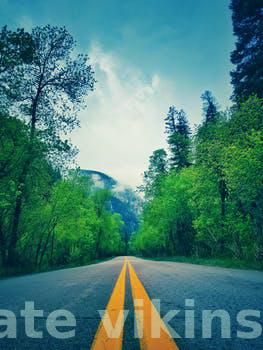
Label: Watermark